Describe the emotion expressed in this image:  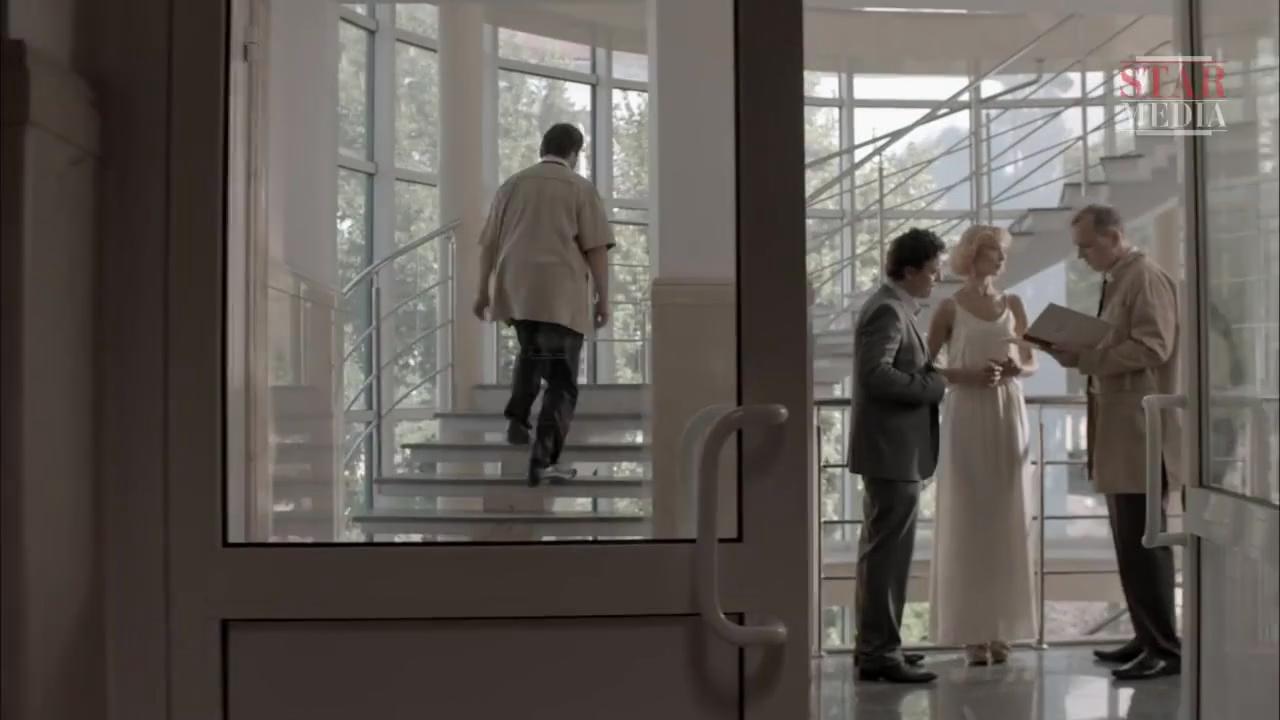
This person displays Suffering, valence and arousal with low intensity.